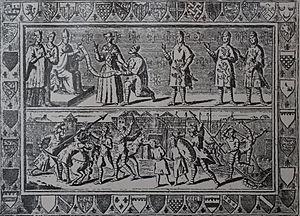
in ""société académique de Laon""."
L'abbaye Saint-Vincent de Laon est une abbaye colombanienne de moines, fondée à Laon vers l'an 580. Elle a adopté la règle bénédictine en 948.